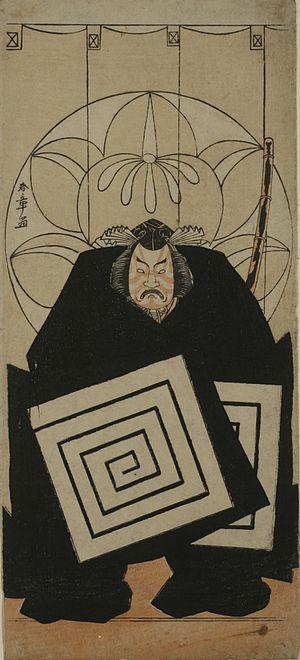
L'école Katsukawa est constituée d'un groupe d'artistes japonais qui dominent le marché de la gravure sur bois dans le style ukiyo-e des dernières décennies du XVIIIᵉ siècle au début du XIXᵉ siècle et qui sont également peintres à l'occasion.